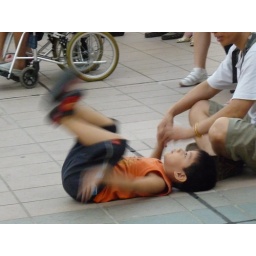
This little boy lay down on the ground in front of the band to enjoy it.